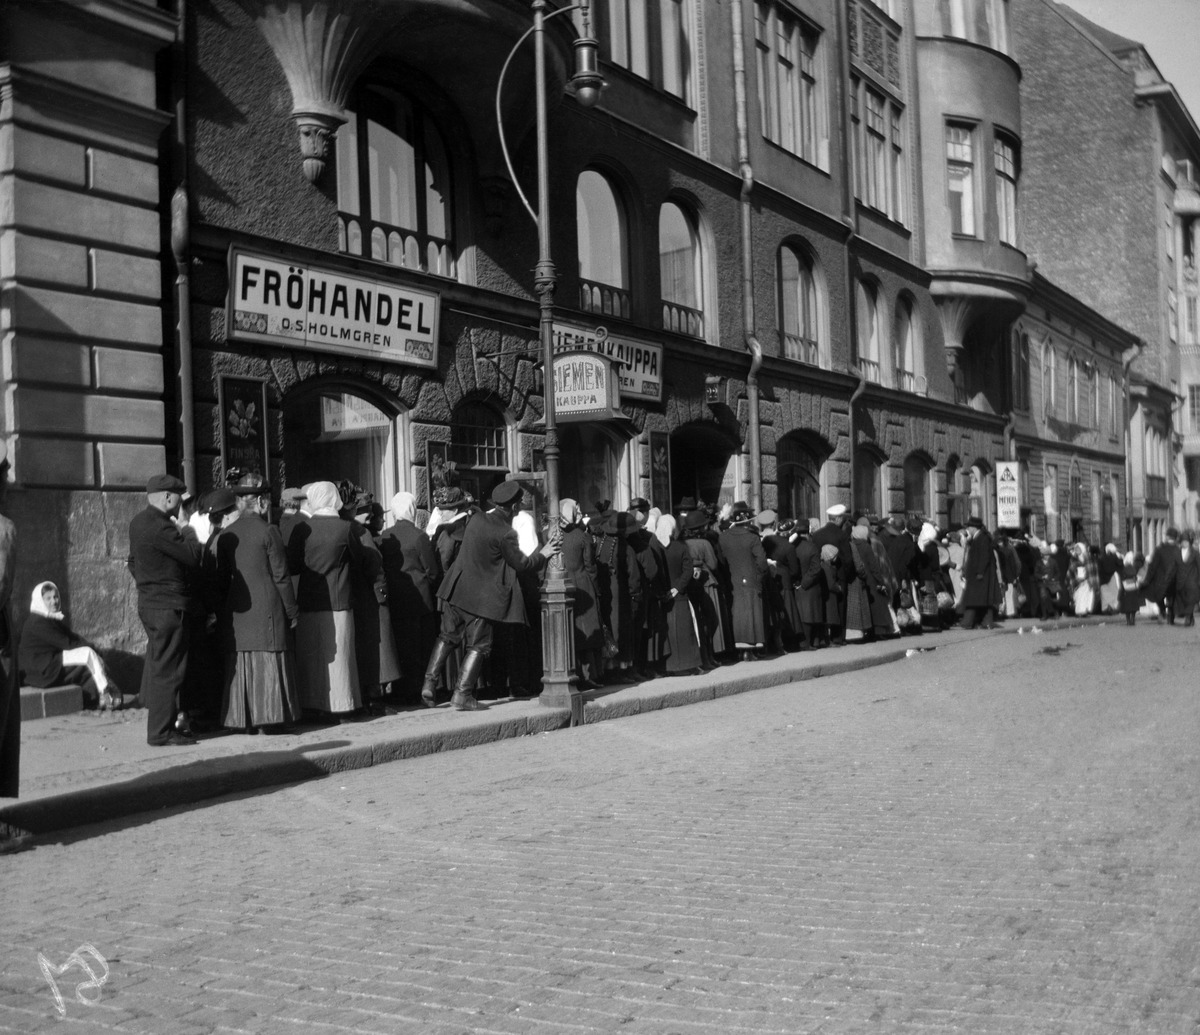
Ensimmäinen maailmansota
sisällön kuvaus: Ensimmäinen maailmansota. Jonotusta elokuussa 1917 ns. voimellakoiden jälkeen

voi- ja juustomyymälä Oy Hansan myymälään, Unioninkatu 26. Jono

Unioninkatu 22 kohdalla. mustavalkoinen
Kuvaaja: Timiriasew, Ivan, valokuvaaja
Ajankohta: kuvausaika 191708
Paikka: Suomi, Uusimaa, Helsinki, Kaartinkaupunki Helsinki, Unioninkatu 20, 22, 24, 26
Aiheet: Oy Hansa, sodat ensimmäinen maailmansota, pula-ajat